Zoophilia

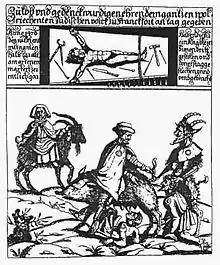
The taboo of zoophilia has led to stigmatized groups being accused of it, as with blood libel. This German illustration shows Jews performing bestiality on a "Judensau", while Satan watches.

By 1974, the farm population in the US had declined by 80 percent compared with 1940, reducing the opportunity to live with animals; Hunt's 1974 study suggests that these demographic changes led to a significant change in reported occurrences of bestiality. The percentage of males who reported sexual interactions with animals in 1974 was 4.9% (1948: 8.3%), and in females in 1974 was 1.9% (1953: 3.6%). Miletski believes this is not due to a reduction in interest but merely a reduction in opportunity.